Grete Sultan

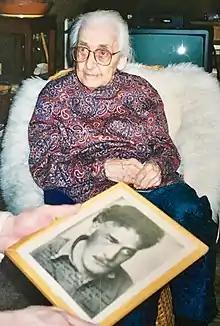
Sultan sitting behind a portrait of Richard Buhlig

Grete Sultan (born Johanna Margarete Sultan) (June 21, 1906June 26, 2005) was a German-American pianist.